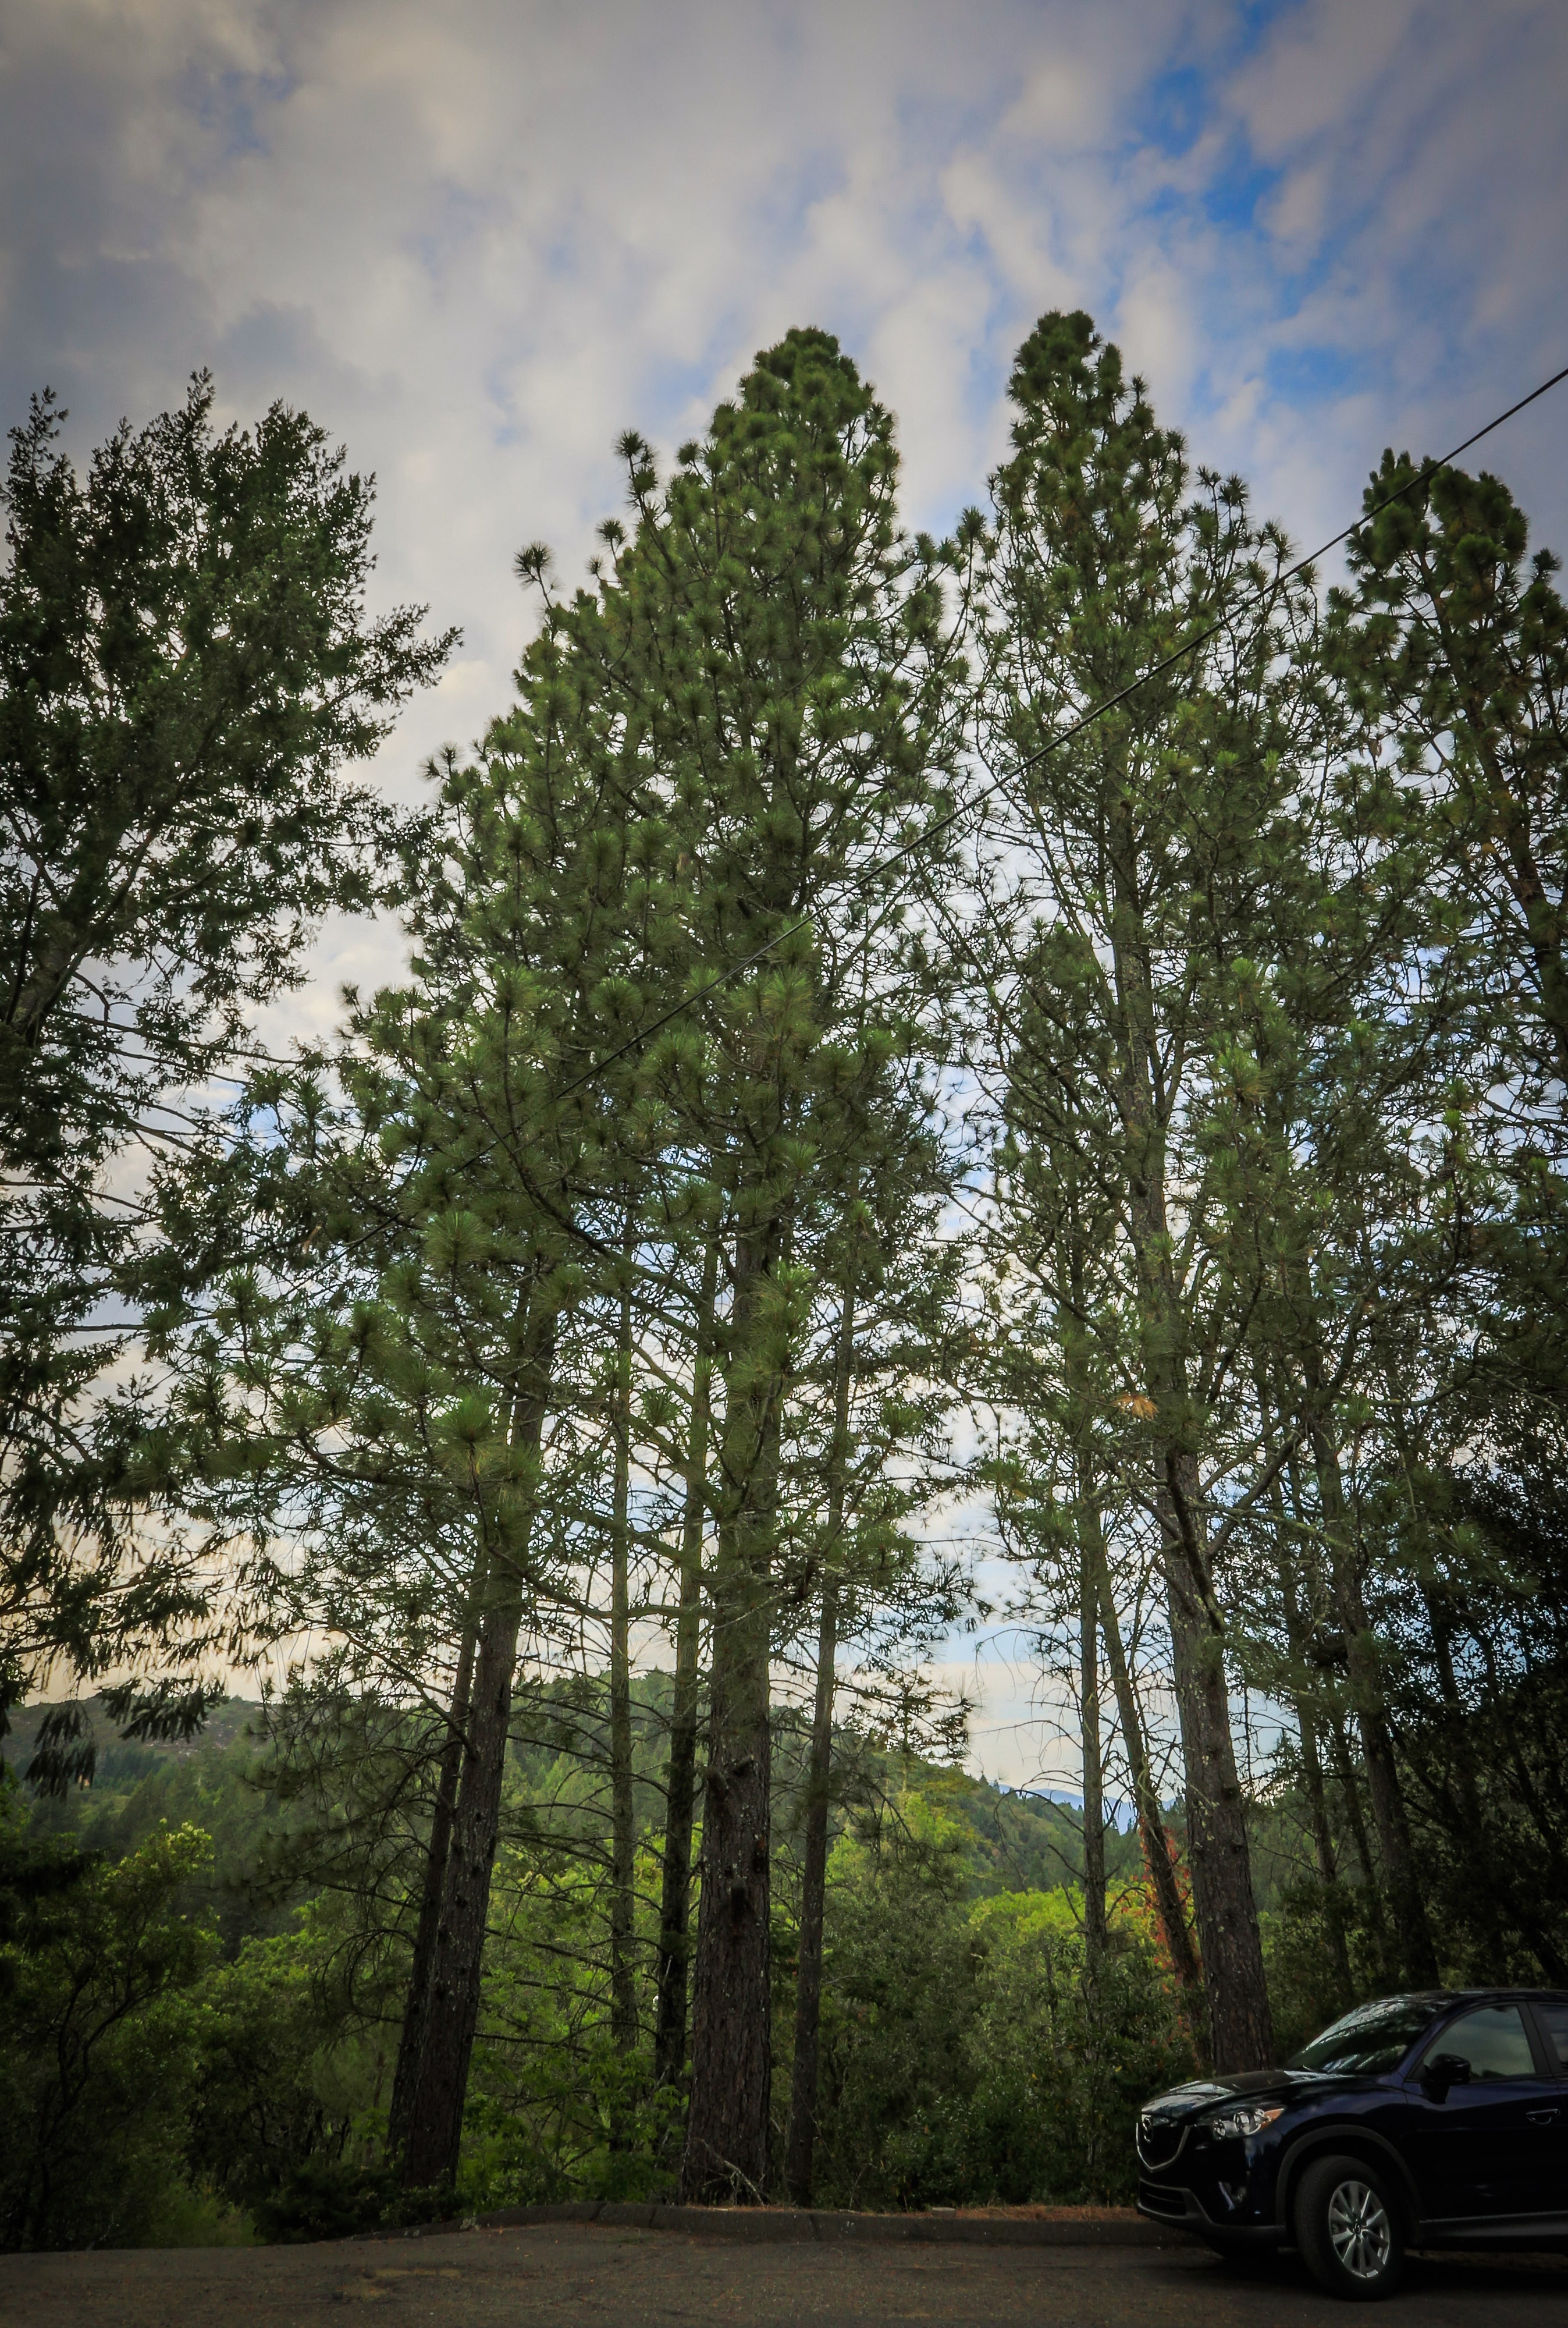
landscape, tree, nature, forest, grass, outdoor, plant, sky, sunlight, morning, leaf, hill, idyllic, green, tranquil, autumn, blue, trees, clouds, ecosystem, wide angle, rural area, natural environment, atmospheric phenomenon, woody plant, arecales